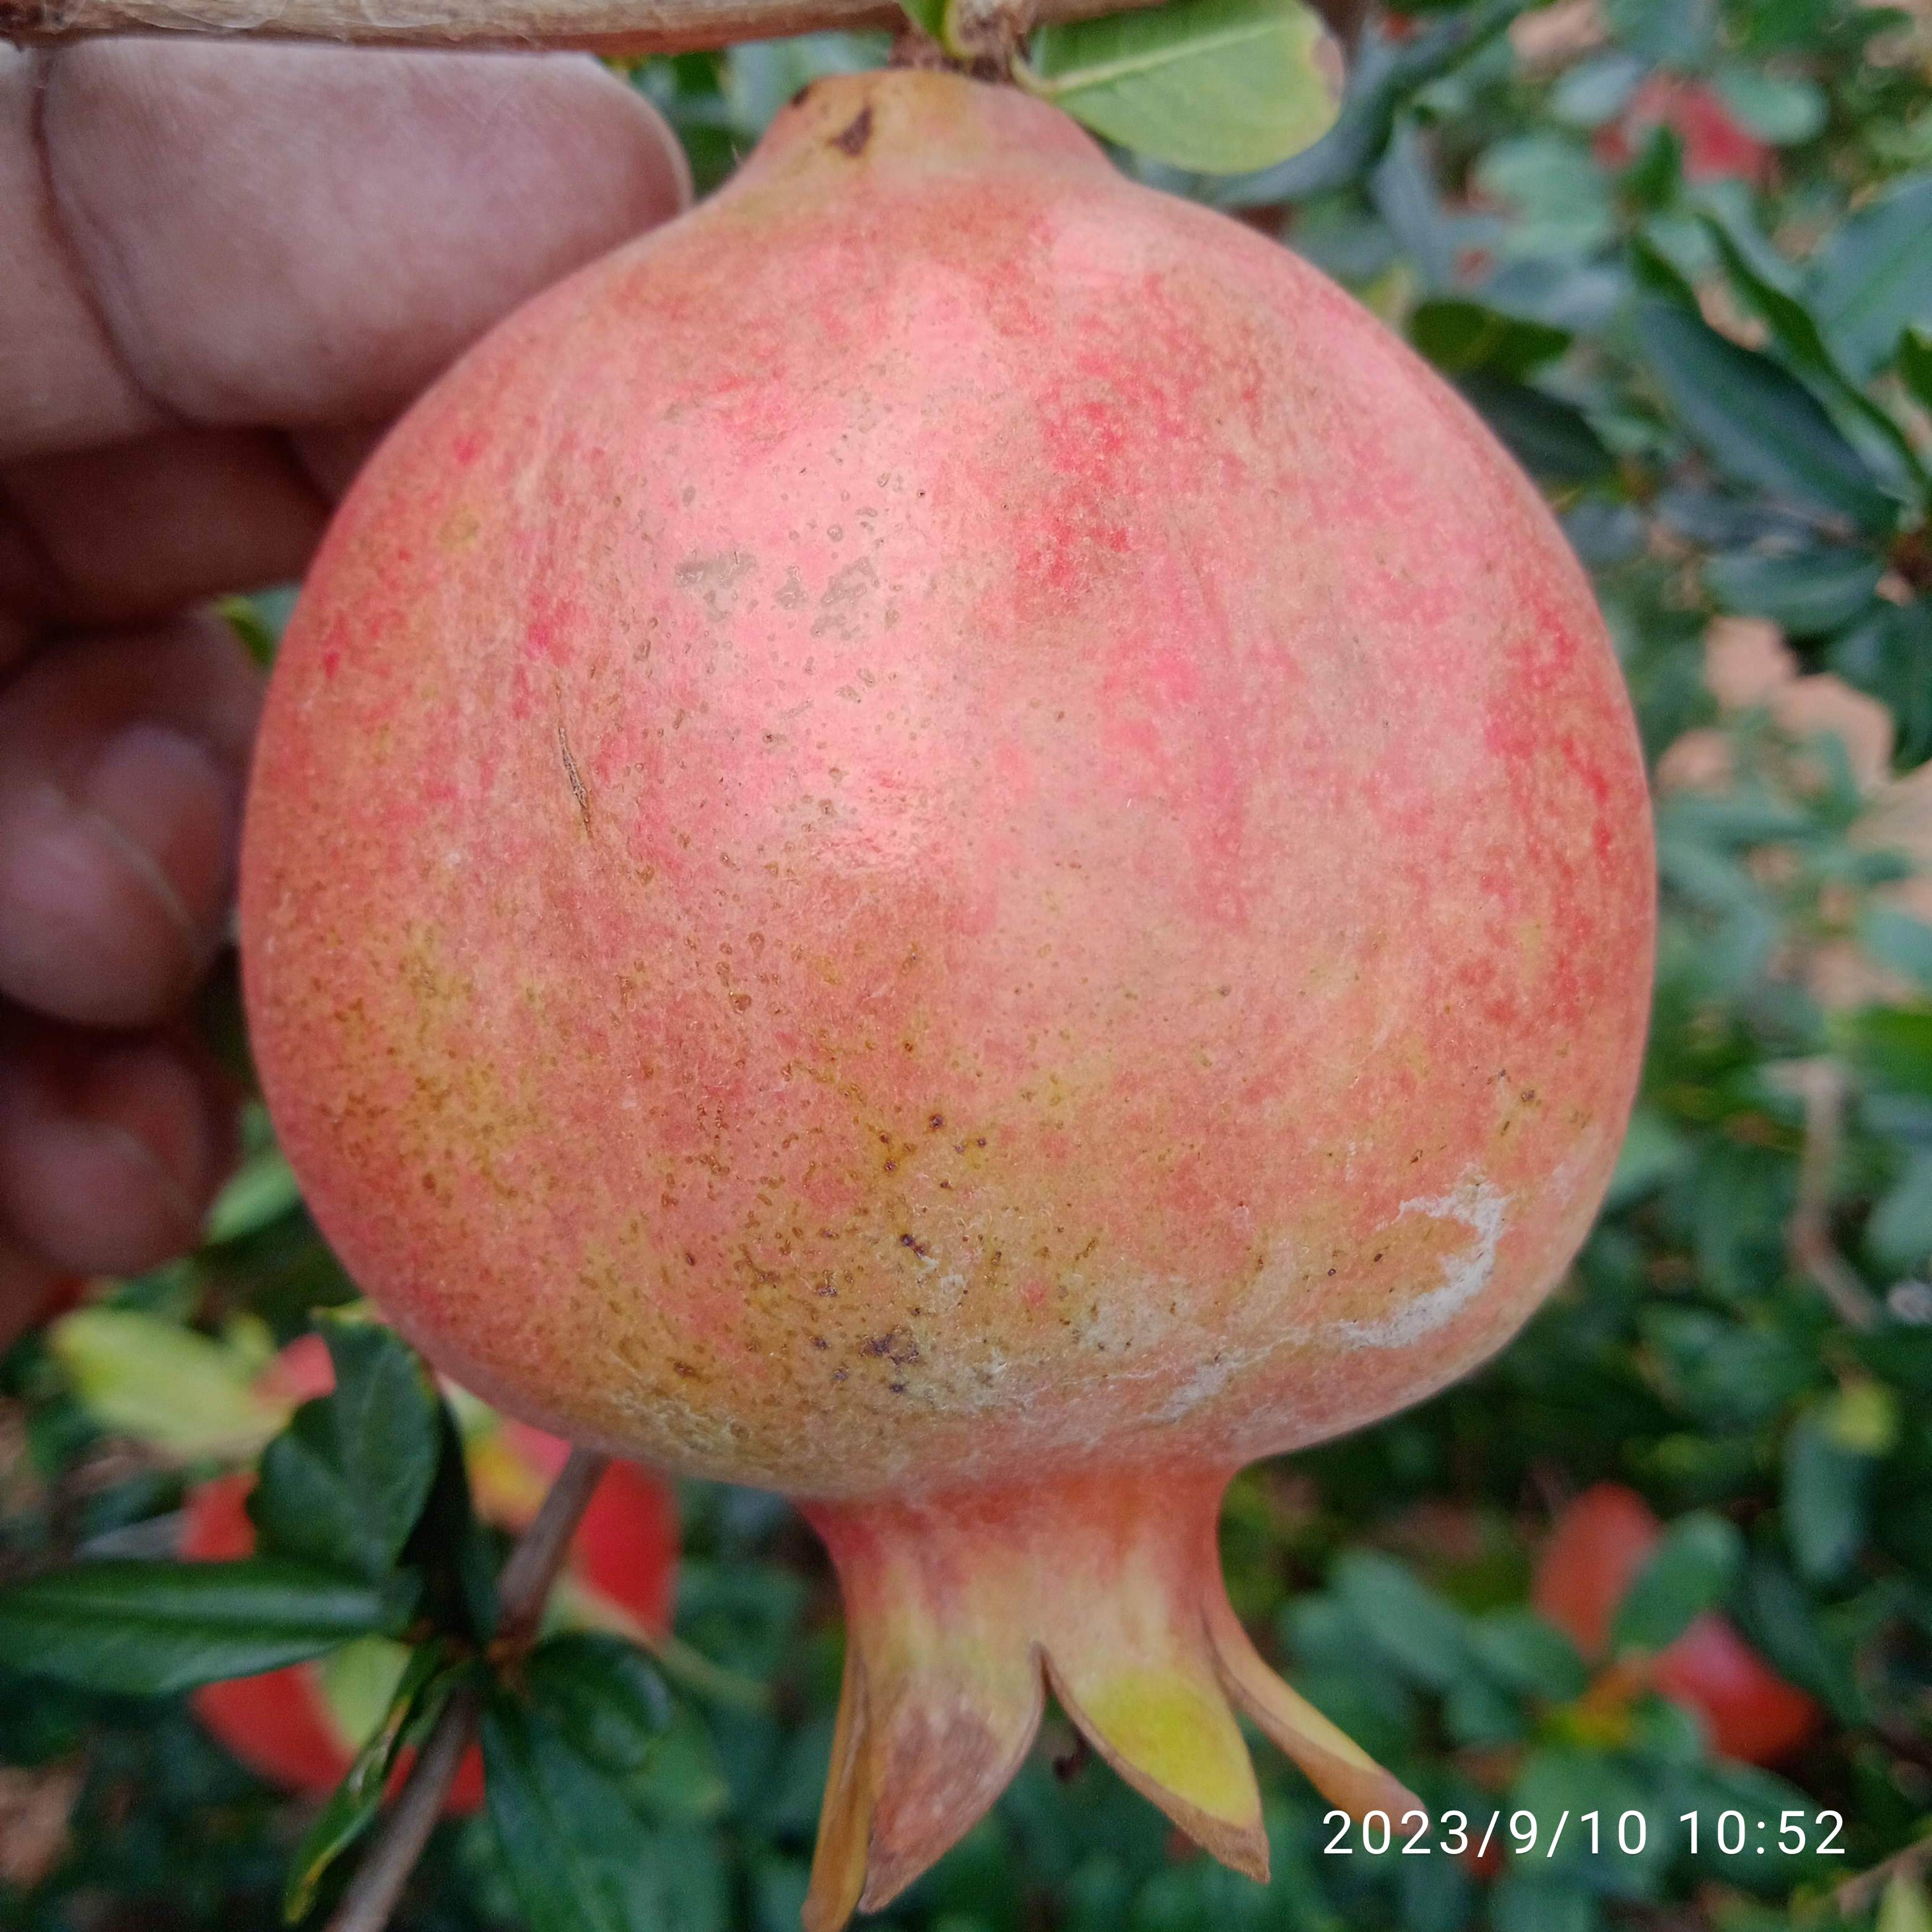
Label: Healthy